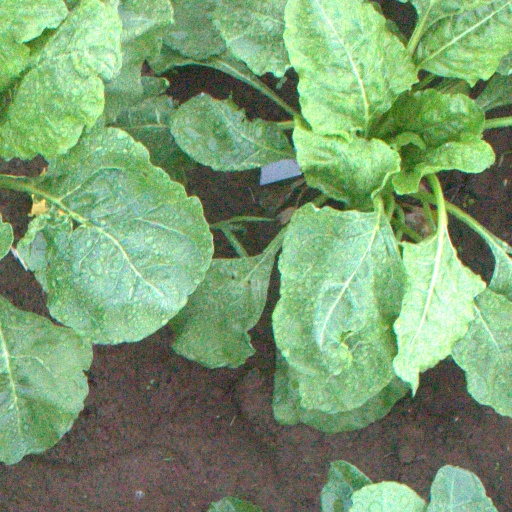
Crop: sugar beet